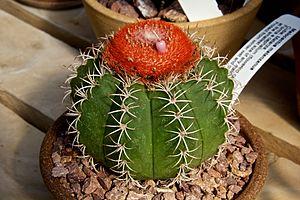
Melocactus matanzanus est une espèce du genre Melocactus de la famille des Cactaceae. Elle doit son nom à la province de Matanzas au nord-est de Cuba dont elle est originaire.